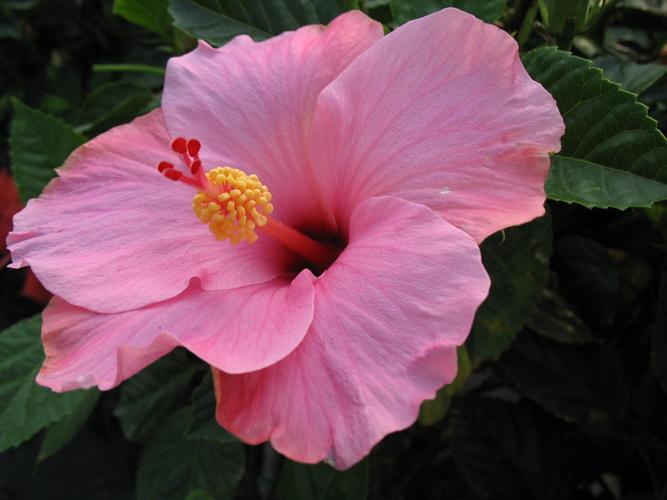
Label: hibiscus